Tax resistance

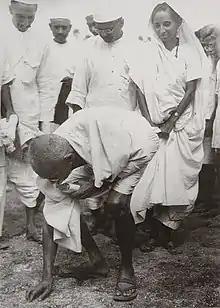
Gandhi picking up salt and disobeying the British salt production and tax laws

Tax resistance is the refusal to pay tax because of opposition to the government that is imposing the tax, or to government policy, or as opposition to taxation in itself. Tax resistance is a form of direct action and, if in violation of the tax regulations, also a form of civil disobedience. Tax resisters are distinct from "tax protesters", who deny that the legal obligation to pay taxes exists or applies to them. Tax resisters may accept that some law commands them to pay taxes but they still choose to resist taxation.